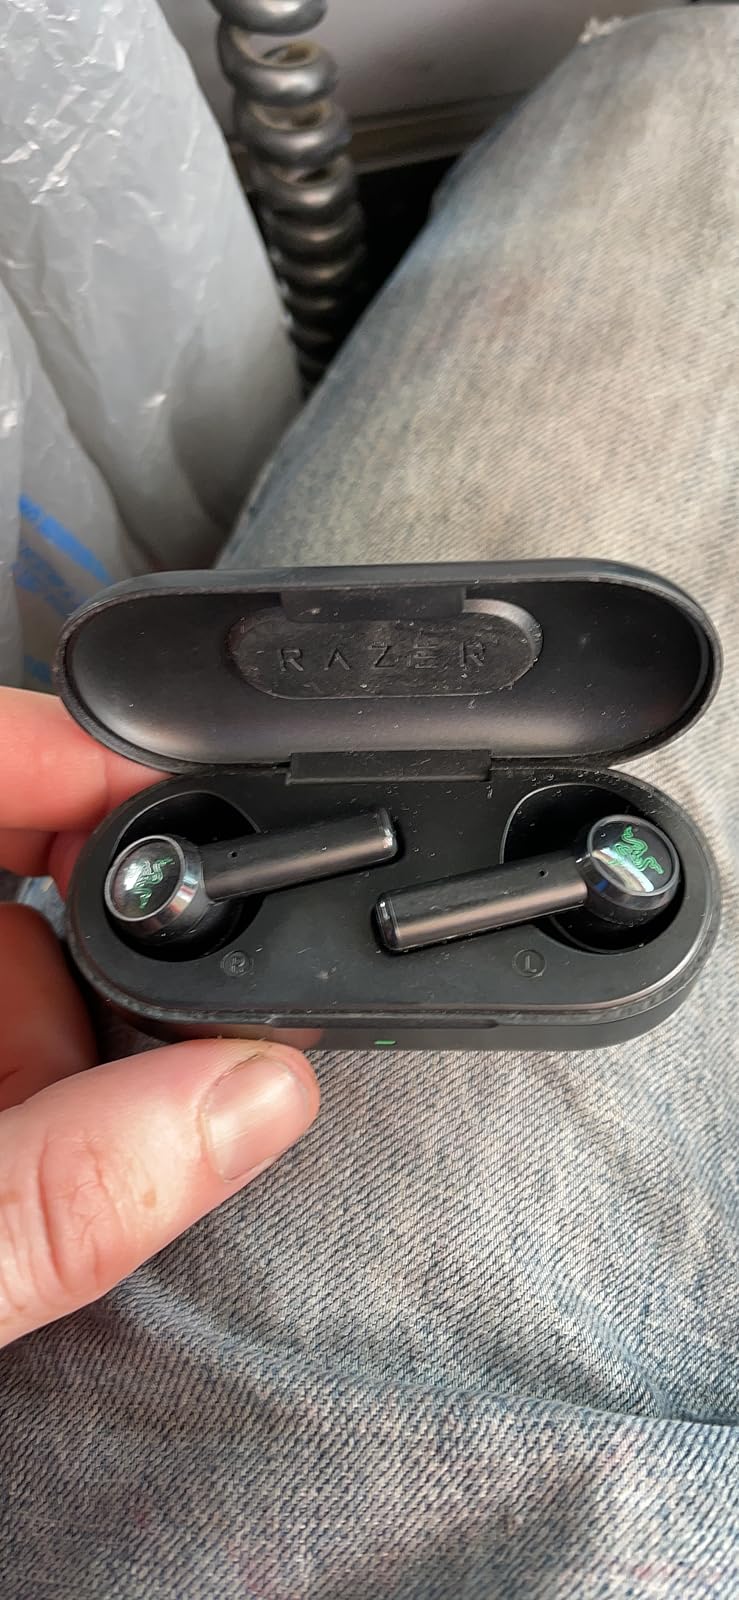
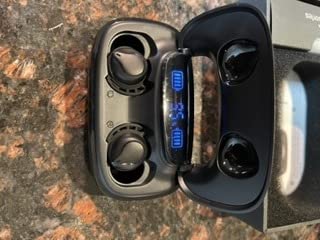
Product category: earbuds
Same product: no